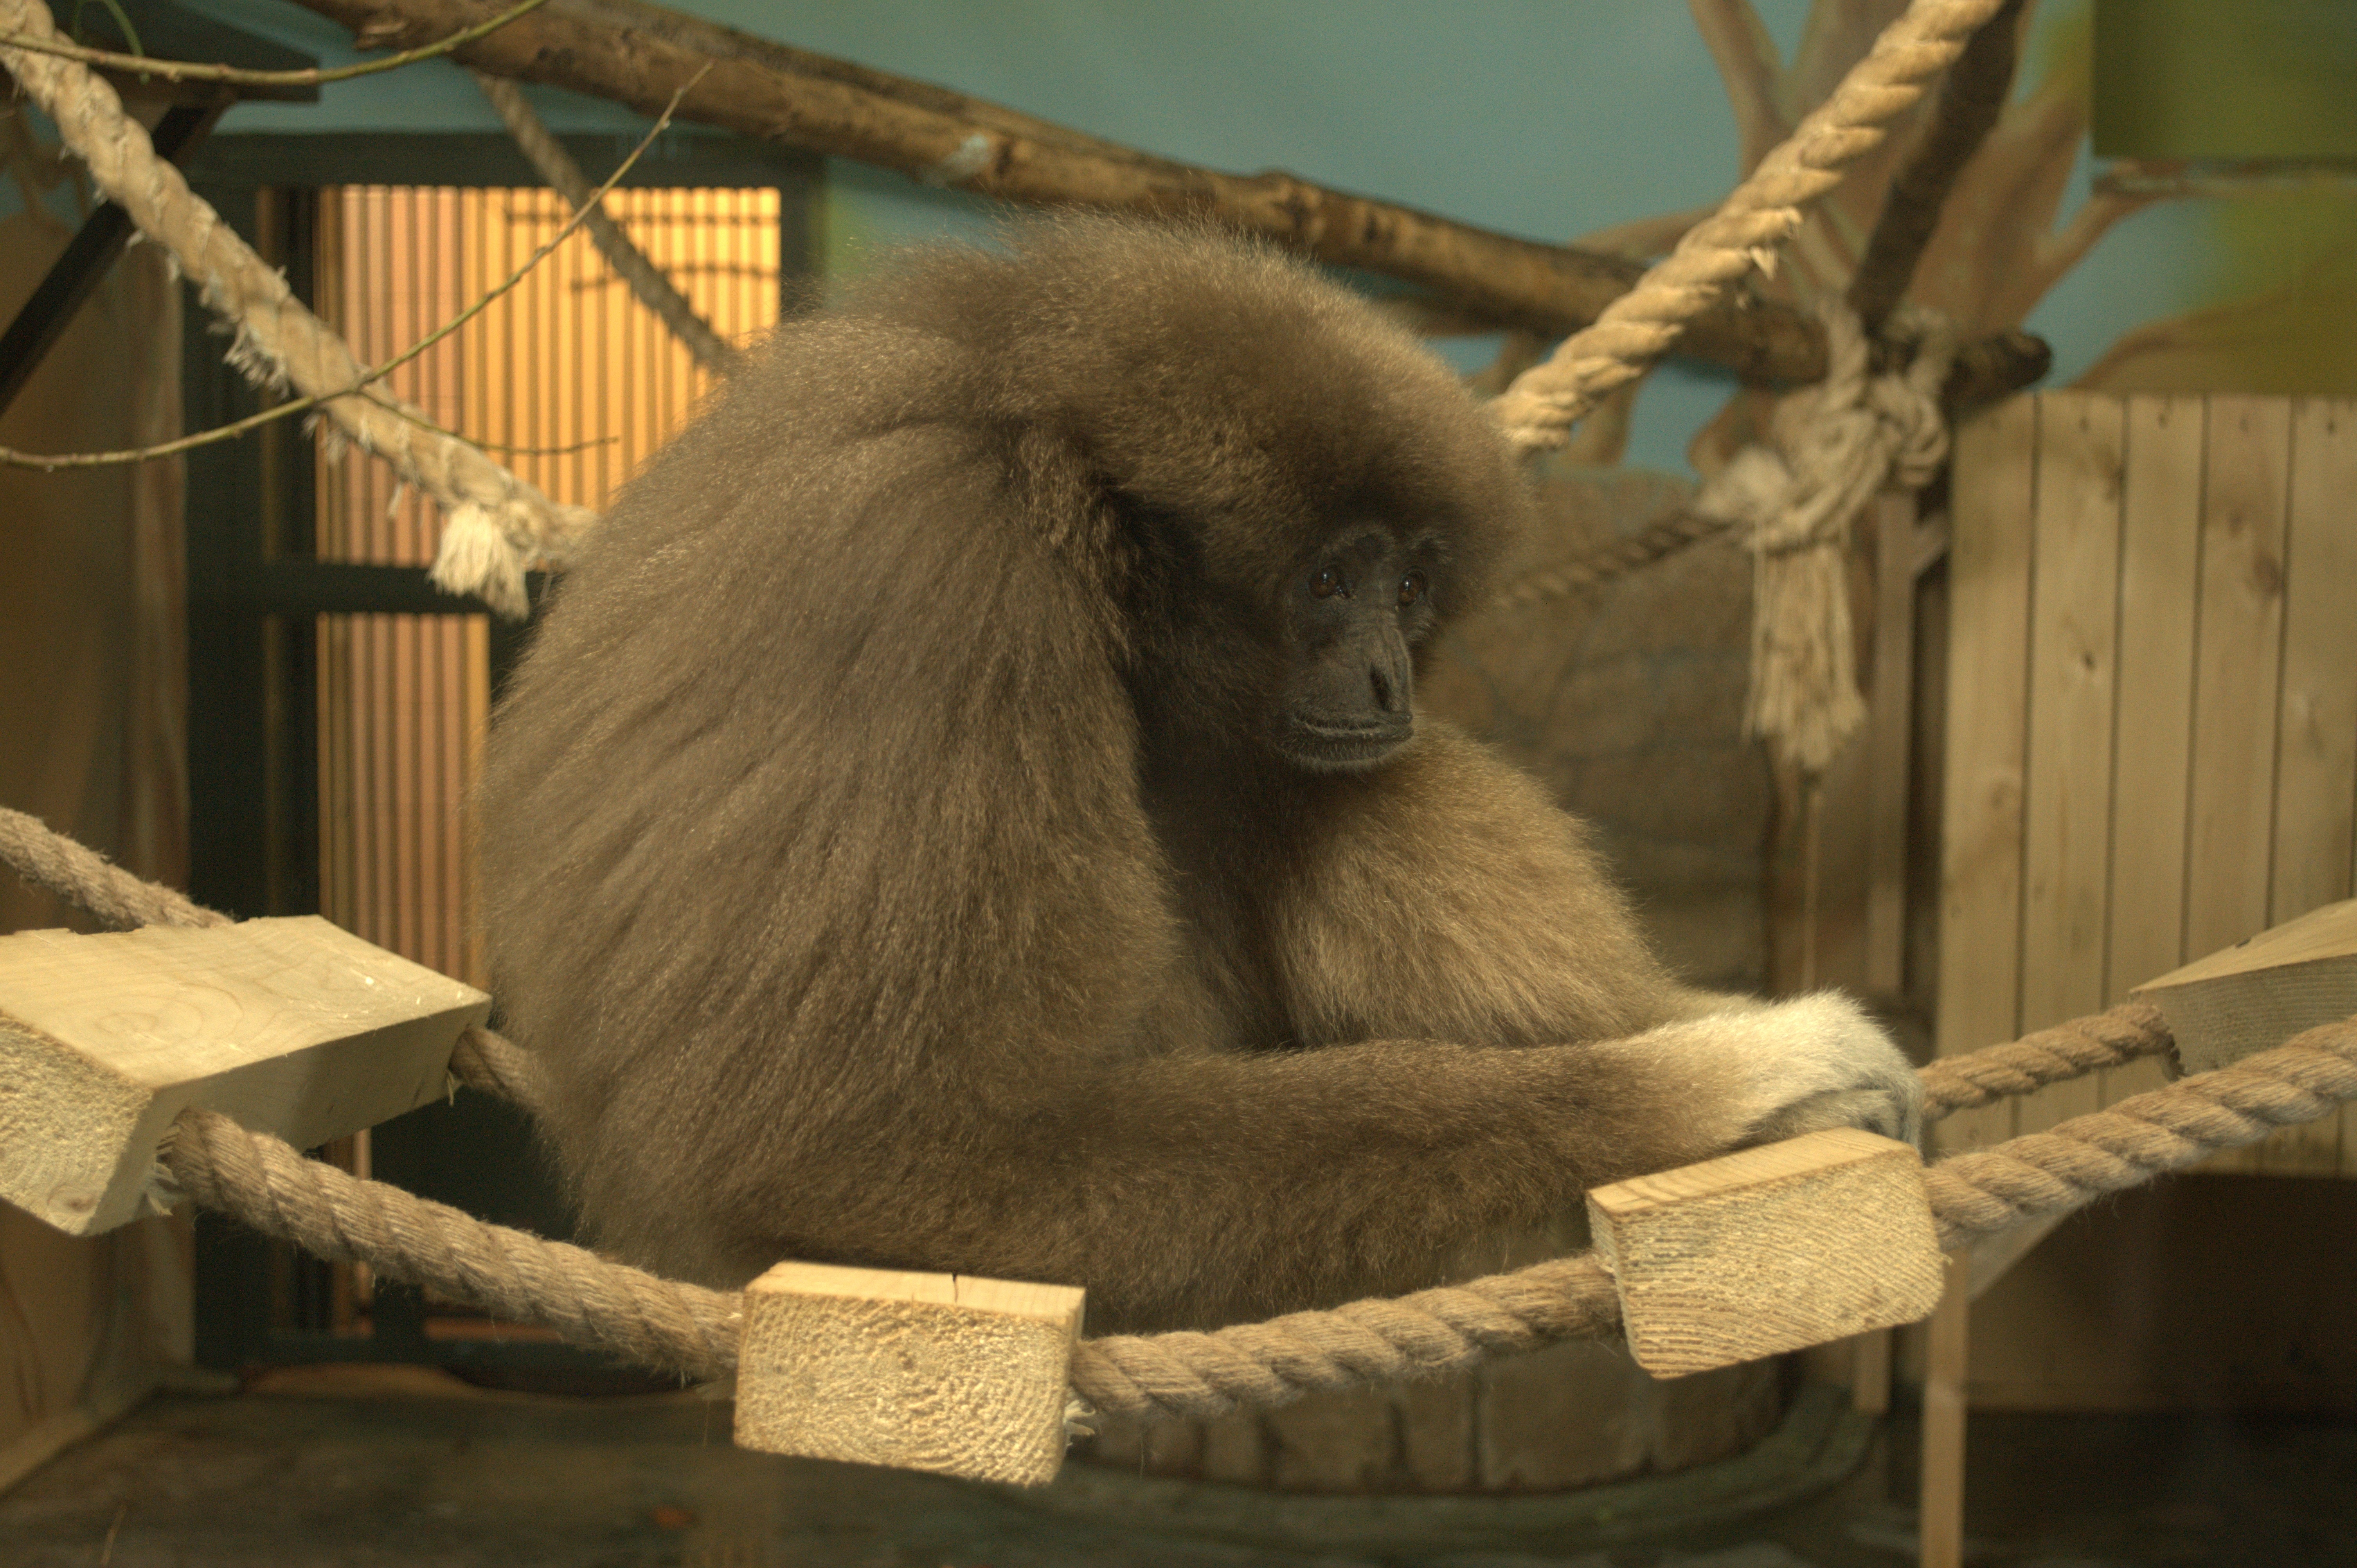
zoo, mammal, vertebrate, primate, terrestrial animal, organism, macaque, gibbon